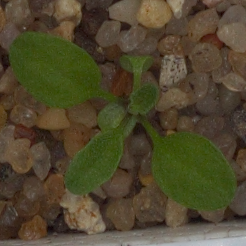
Label: shepherds_purse